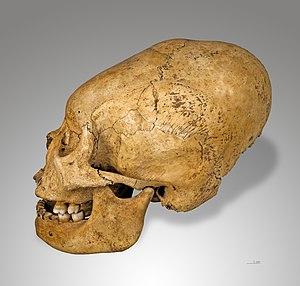
Le maïs, appelé blé d’Inde au Canada, est une plante herbacée tropicale annuelle de la famille des Poacées, largement cultivée comme céréale pour ses grains riches en amidon, mais aussi comme plante fourragère. Le terme désigne aussi le grain de maïs lui-même.
Une modification corporelle est une transformation, localisée ou étendue, réversible ou non, du corps d'un individu, au moyen d'une pratique et dans un but ayant un caractère culturel. Si des phénomènes naturels tels que la croissance, la grossesse, la vieillesse, ou certaines maladies, ou encore des traitements médicaux ou chirurgicaux entrainent des modifications du corps, l'expression est utilisée en anthropologie pour désigner plus spécifiquement les modifications corporelles artificielles, contrôlées et délibérées, excluant les mutilations punitives et les auto-mutilations relevant de troubles psychiatriques.
La déformation volontaire du crâne – ou, d'un usage plus courant « crâne allongé » – était une pratique culturelle dans un certain nombre de cultures sur tous les continents : en Océanie ; en Afrique avec par exemple l'ethnie des Mangbetus – qui avait une technique semblable à la déformation pratiquée dans l’Égypte antique par une certaine élite de la période amarnienne ; sur le continent européen chez les Burgondes ou certains habitants de la région de Toulouse ; en Asie chez les Huns ; dans les Amériques chez les Mayas, les Incas, et plusieurs autres peuples andins, ou dans la péninsule de Paracas – chez une civilisation bien antérieure à celle des Incas.